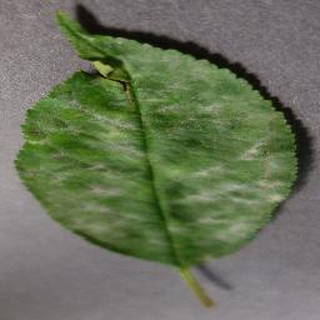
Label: cherry_powdery_mildew